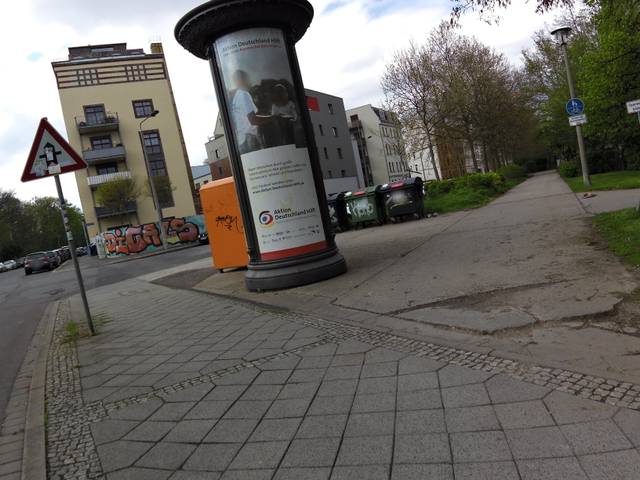
Region: Germany
Coordinates: 51.337, 12.393